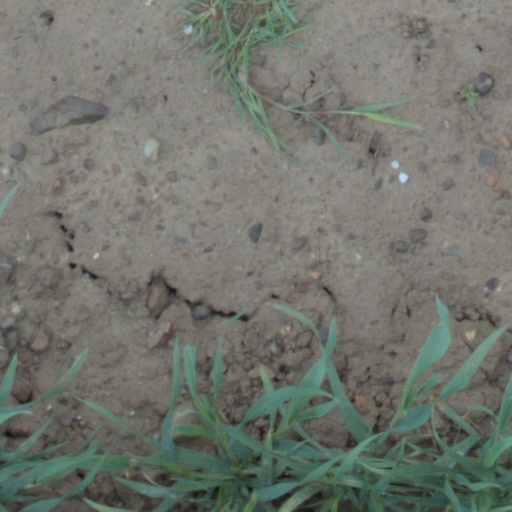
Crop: wheat